Blackburn Cotton Exchange Building

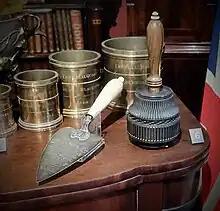
The ceremonial trowel and mallet gifted to and used by the Mayor in the laying of the foundation stone of the Cotton Exchange, Blackburn

For the ceremony, Mayor James Sturdy was gifted an engraved silver trowel and an ebony mallet to carry out the actions of setting and levelling the foundation stone. While doing this, a time capsule containing coins, newspapers and other documents was placed into a recess in the foundation stone before the stone was lowered into place and covered. The trowel and mallet are now on display at Blackburn Museum and Art Gallery.